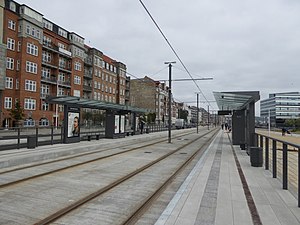
Skolebakken
Skolebakkens letbanestation
Skolebakken er en kortere gennemgående gade i Aarhus mellem de større gader Havnegade og Kystvejen. Havnens lange trafikgade starter ved Europaplads og bliver til Havnegade, senere til Skolebakken, derefter til Kystvejen over Nørreport til Skovvejen og munder ud i Dronning Margrethes Vej.